United States Air Force Basic Military Training

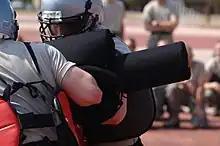
Trainees engage in a pugil stick bout

This is the Pre-Deployment Phase. Here trainees will sit down with a job counselor and are shown a list of jobs they qualify for—and that are available—and are instructed to prioritize that list in order of preference. The job counselors then take the preferences and the preferences of all of the other recruits in the same week of training that are in the same guaranteed aptitude area and try and work it out the best they can to give everyone the preferences they want. Those who enlisted with a guaranteed job will not go through this process.